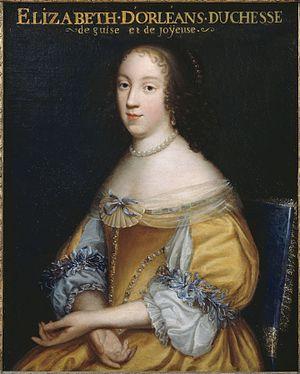
Élisabeth Marguerite d'Orléans, petit-fille de France ou Isabelle d'Orléans, titrée à sa naissance Mademoiselle d'Alençon, était la seconde des trois filles survivantes de Gaston de France et de Marguerite de Lorraine. Elle est duchesse de Guise par mariage et duchesse d'Alençon suo jure.
Cet article présente la liste des dames, comtesses et duchesses de Guise, par mariage ou de plein droit.